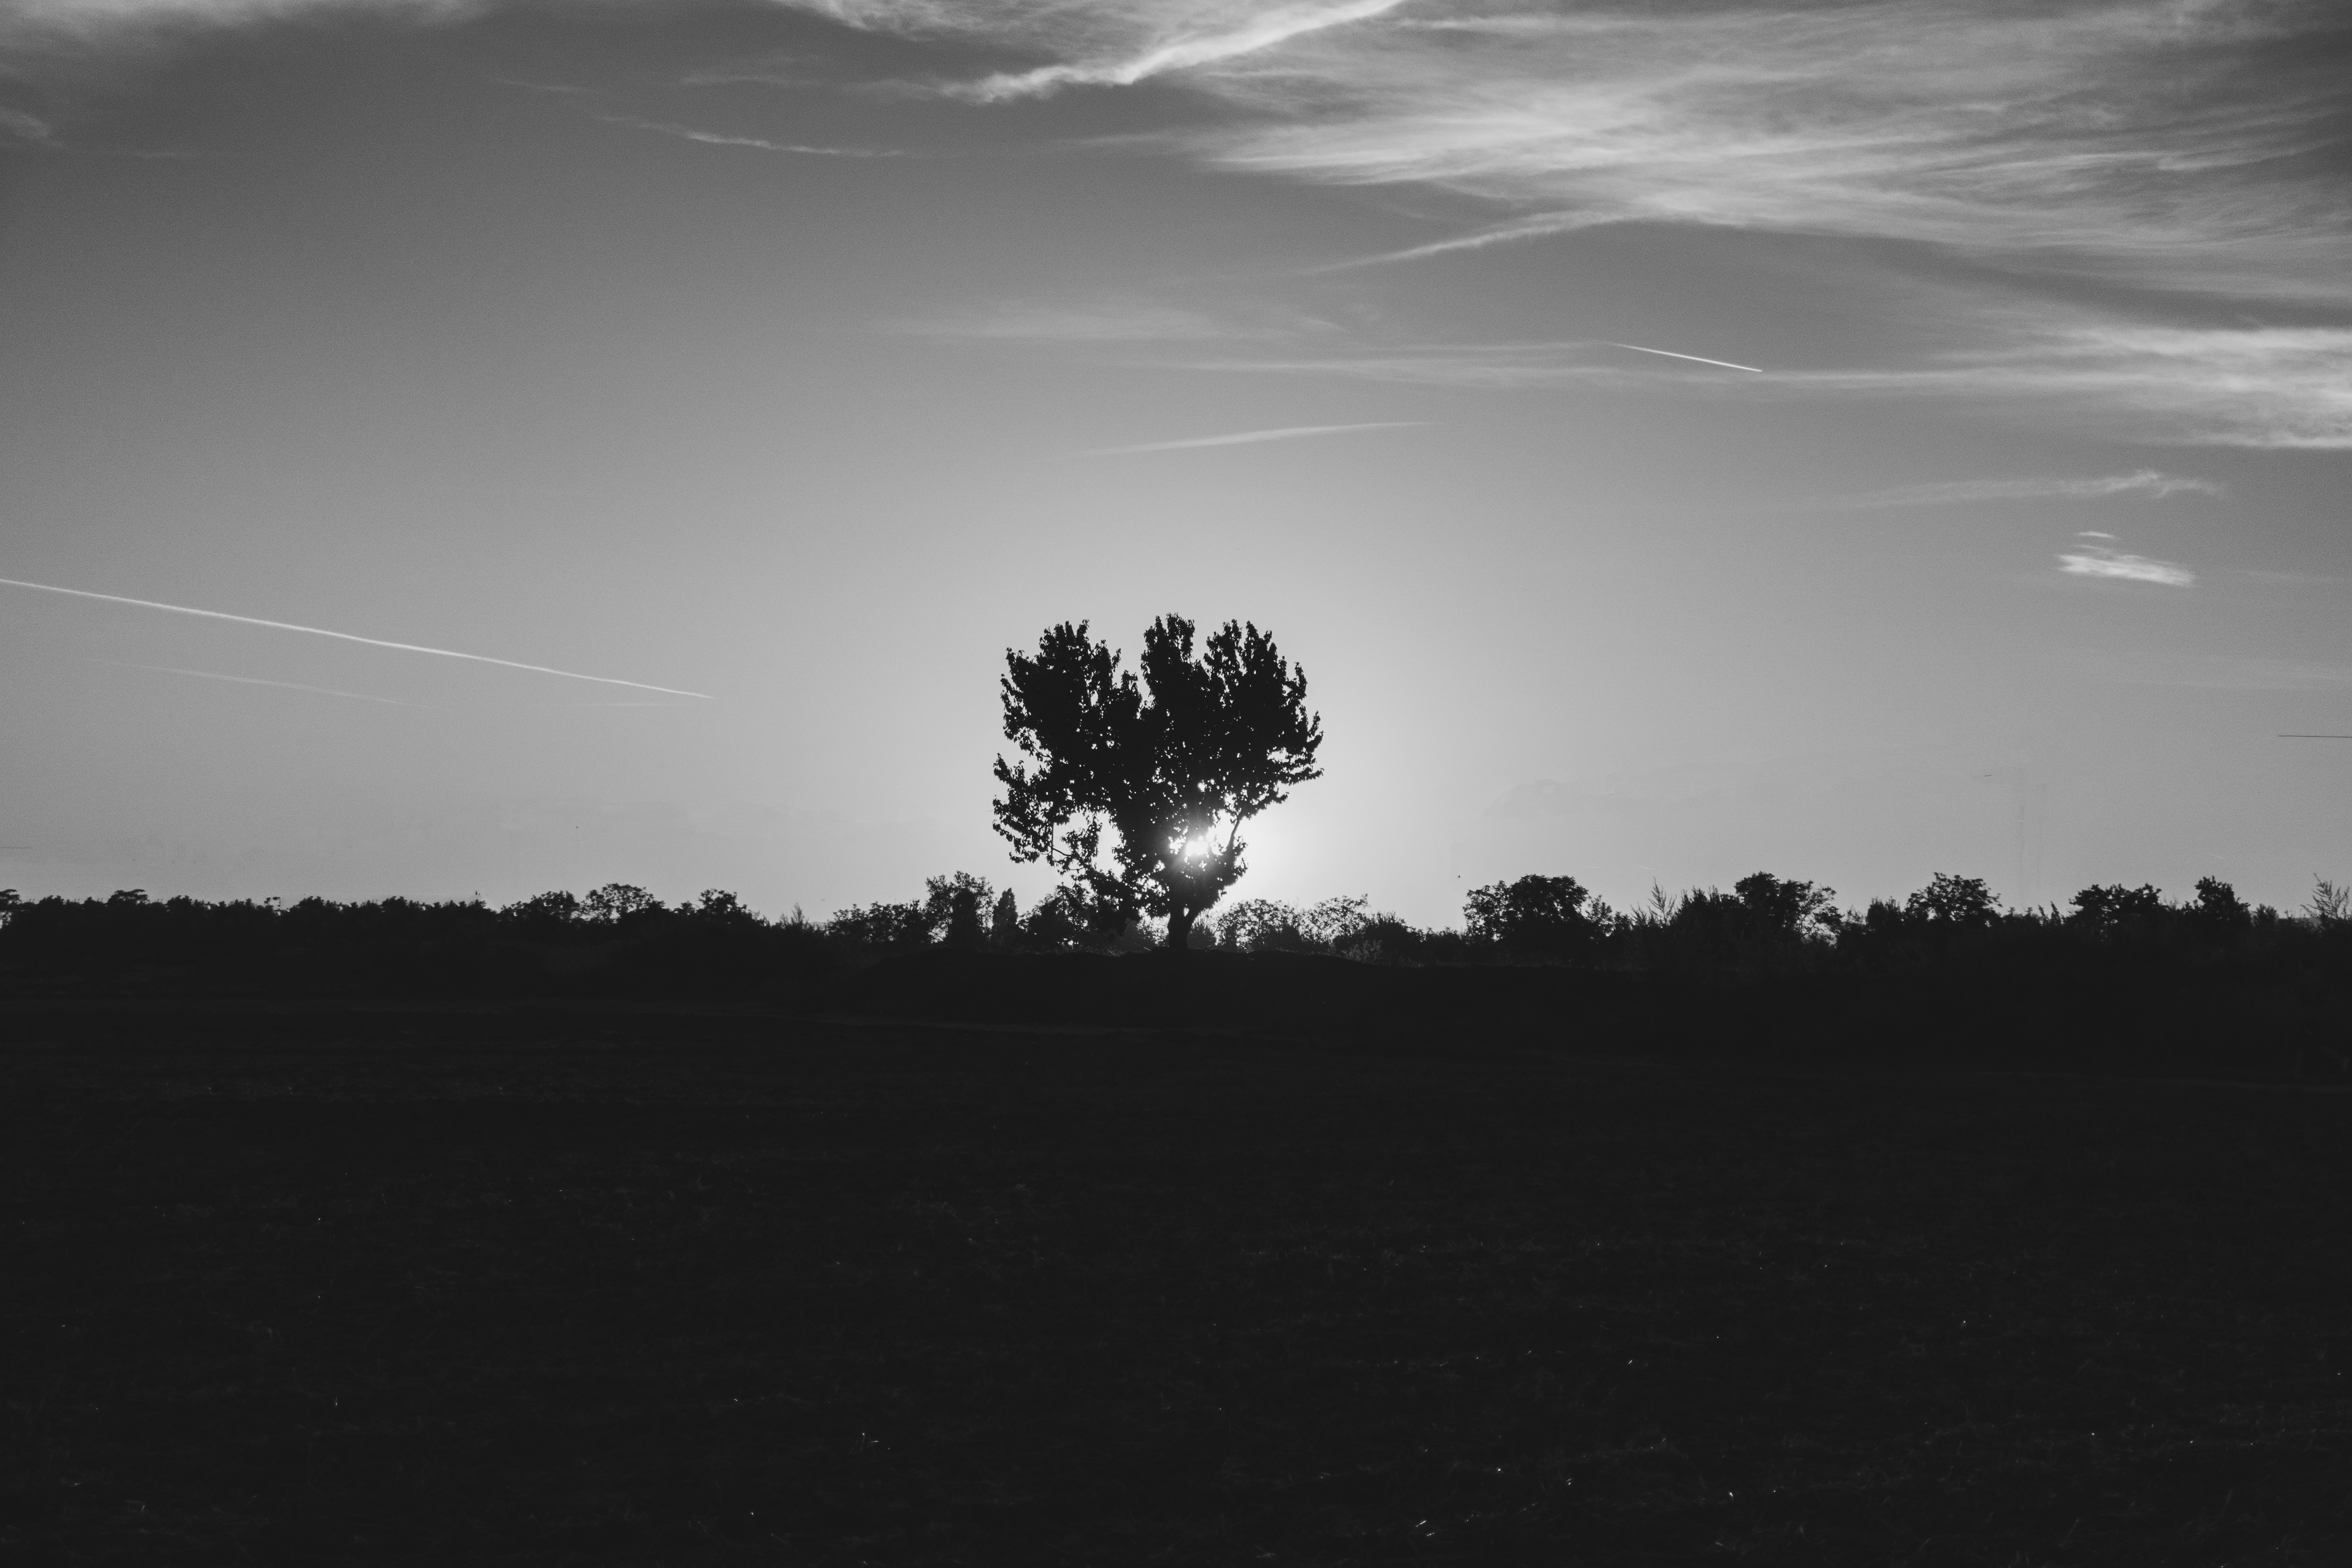
tree, nature, horizon, cloud, black and white, sky, sunset, sunlight, morning, dawn, atmosphere, dusk, evening, darkness, black, monochrome, monochrome photography, atmospheric phenomenon, atmosphere of earth